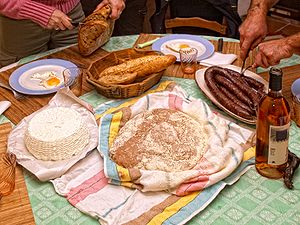
Korsikas økonomi
Et korsikansk måltid med polenta.
Økonomien på Korsika er i meget høj grad bestemt af indtægterne fra turismen. De fastboende indbyggere har ganske vist forhindret de hæmningsløse hotel- og marinabyggerier, som kendes fra mange andre steder langs Middelhavets kyster, men det har blot betydet, at det er dyrt at feriere på øen.